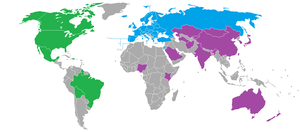
World Curling Federation / Medlemmer
WCF's medlemsforbund.
World Curling Federation er det internationale curlingforbund, der fungerer som det styrende organ for vintersportsgrenen curling på verdensplan. Forbundet blev dannet ud fra International Curling Federation i forbindelse med forsøget på at få curling optaget på programmet ved de olympiske vinterlege. Navneændringen skete i 1991.